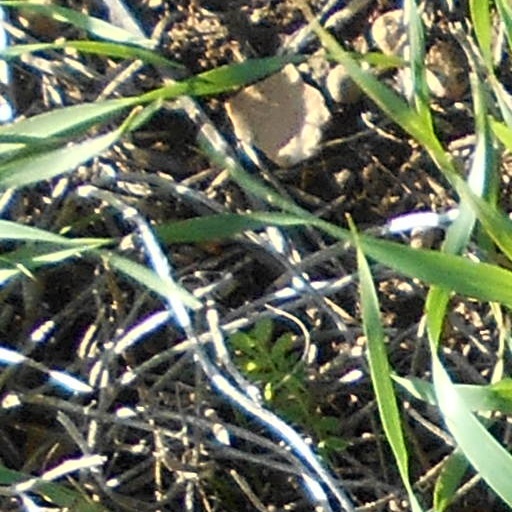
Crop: wheat